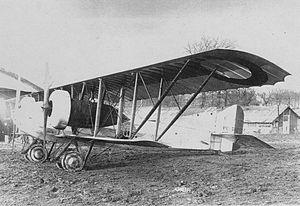
La Première Guerre mondiale voit le plein essor des premiers avions militaires, après de timides tâtonnements et utilisations avant guerre.
Le Caudron G.6 est un avion militaire de la Première Guerre mondiale, biplace de bombardement et de reconnaissance, construit par la société des avions Caudron.